Masei

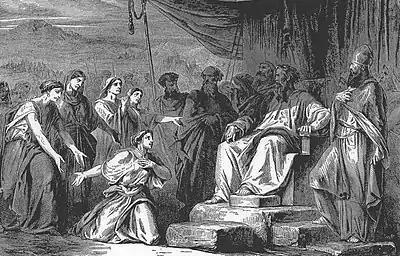
The Daughters of Zelophehad (illustration from the 1908 "Bible and Its Story Taught by One Thousand Picture Lessons")

In the fifth reading, God told Moses to instruct the Israelites to assign the Levites out of the other tribes' holdings towns and pasture land for 2,000 cubits outside the town wall in each direction. The Israelites were to assign the Levites 48 towns in all, of which 6 were to be Cities of Refuge to which a manslayer could flee. The Israelites were to take more towns from the larger tribes and fewer from the smaller.